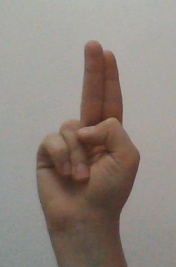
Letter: taa